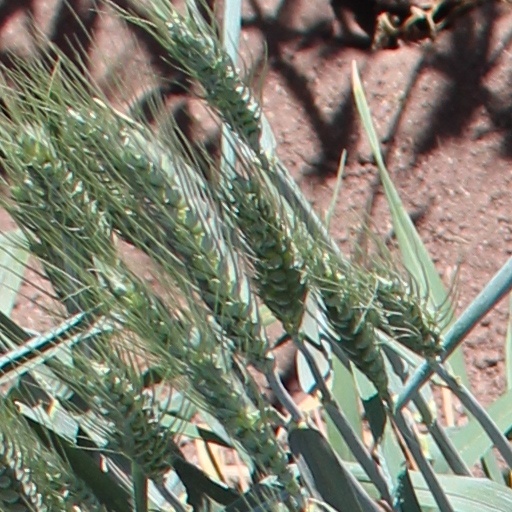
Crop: wheat